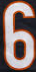
Number: 6